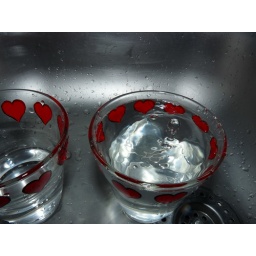
Using my new glasses with the red hearts around the rims for testing shutter priority on my new camera.